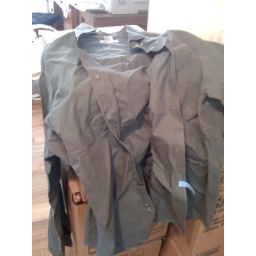
That was a freshly starched shirt -- packed in a wardrobe box that was FILLED with heavy stuff in the bottom. Geniuses.